Harcourt Caughey

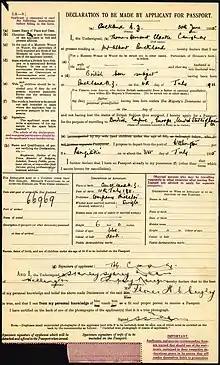
Thomas Harcourt Clarke Caughey passport application (1935)

A centre three-quarter, Caughey represented Auckland at a provincial level, and was a member of the New Zealand national side, the All Blacks, from 1932 to 1937. He played 39 matches for the All Blacks including nine internationals.